The Blind Spot

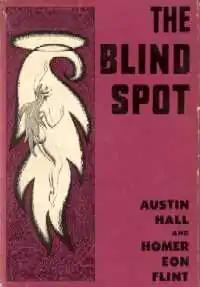
Dust-jacket from the first edition

The Blind Spot is a science fiction novel by American writers Austin Hall and Homer Eon Flint. The novel was originally serialized in six parts in the magazine "Argosy" beginning in May 1921. It was first published in book form in 1951 by Prime Press in an edition of 74,200 copies, though fewer than 800 were actually bound, and the remainder are assumed lost. The sequel, "The Spot of Life", was written by Hall alone.